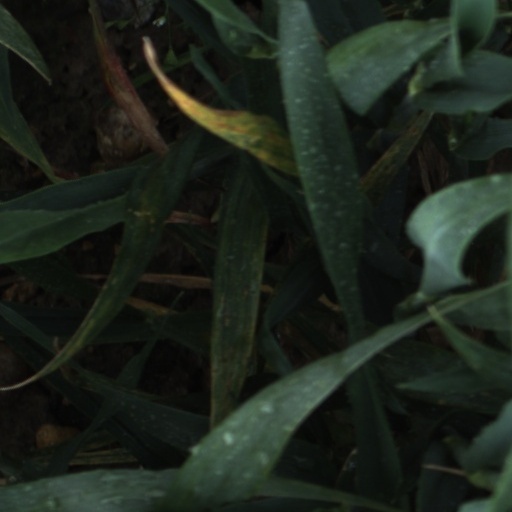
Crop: wheat